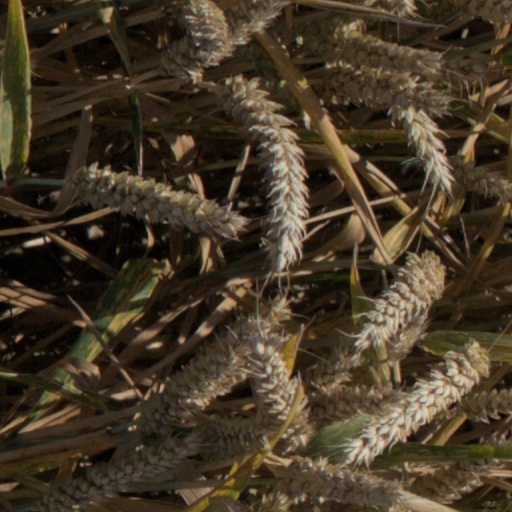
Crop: wheat